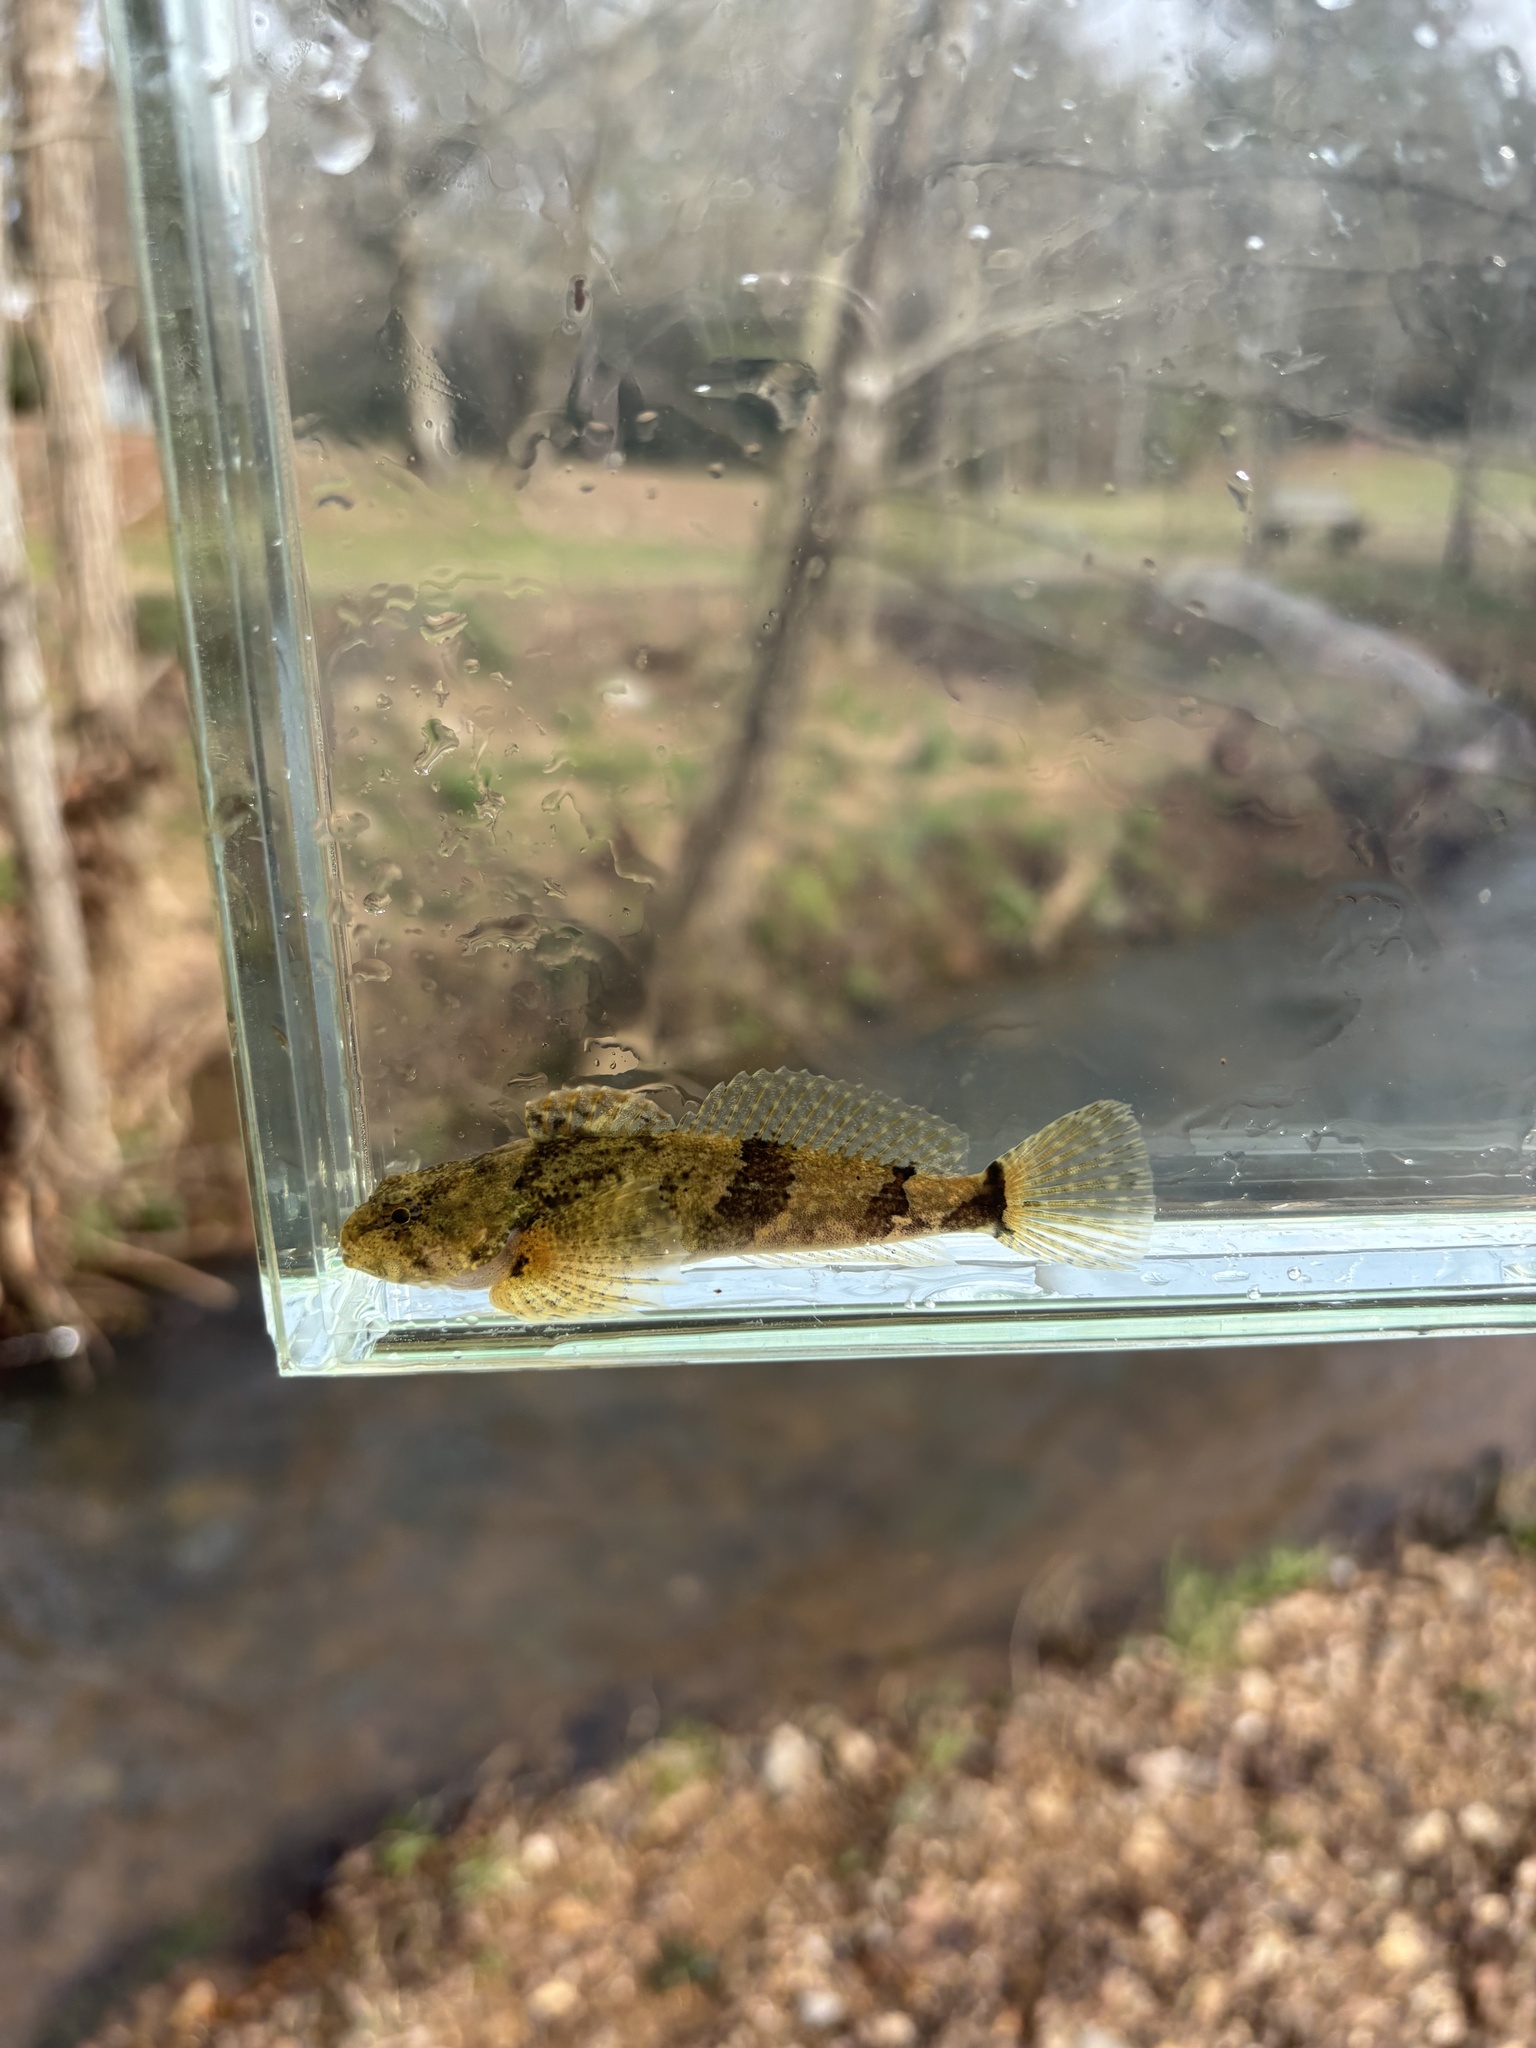
fish (species not among the labelled classes)